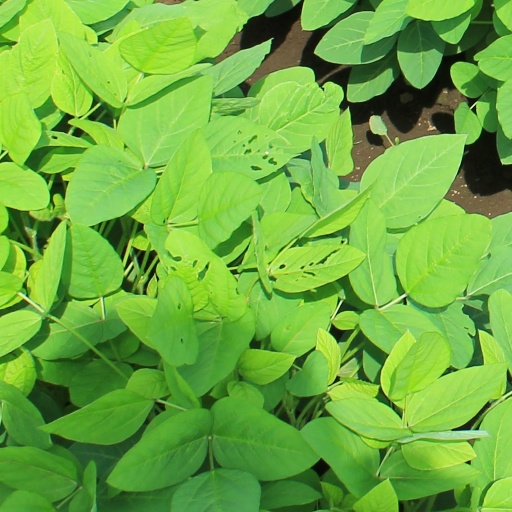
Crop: soybean